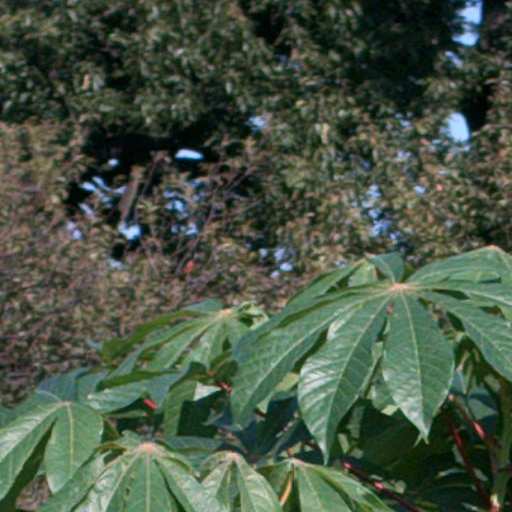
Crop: cassava